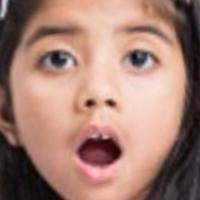
Age group: age 01-10